Patrick J. Whelan

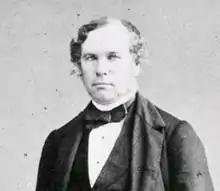
John Hillyard Cameron, Whelan's lawyer

Whelan found himself in a "bizarre" 8-day trial. The Prime Minister, a personal friend of McGee's, had received permission to sit beside judge William Buell Richards while hearing evidence. Ironically, Whelan was defended by Protestant Orangeman John Hillyard Cameron, while the prosecutor was Irish-Catholic James O'Reilly. The jurors at the trial were William Purdy, Matthew Heron, William Morgan, William Gamble, Thomas Weatherley, John Fecles, Benjamin Hodgins, John Wilson, Samuell Conn, Robert McDaniel, Robert W. Brown and George Cavanagh.